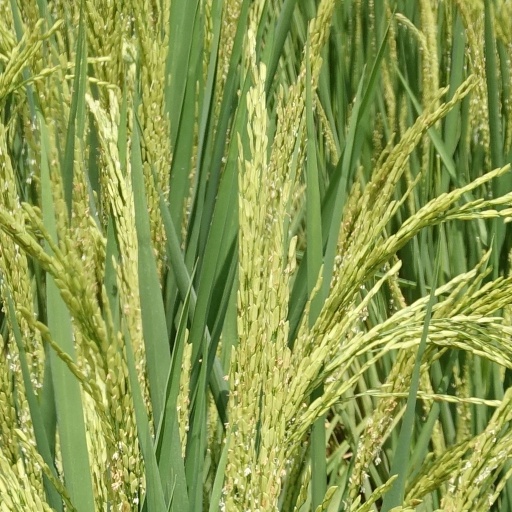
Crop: rice